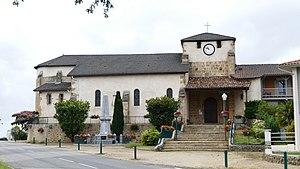
L'église Saint-Pierre-ès-Liens à Bégaar (Landes, Aquitaine, France).
Le département français des Landes compte 438 églises pour un total de 331 communes, soit une moyenne de 1,32 église par commune. La commune de Parleboscq, née de la réunion de sept paroisses, compte à elle seule sept églises.
Bégaar est une commune française située dans le département des Landes en région Nouvelle-Aquitaine.